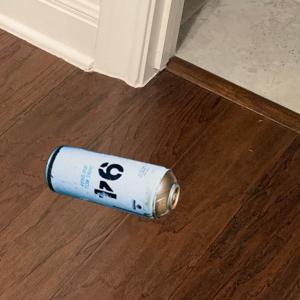
Label: cans